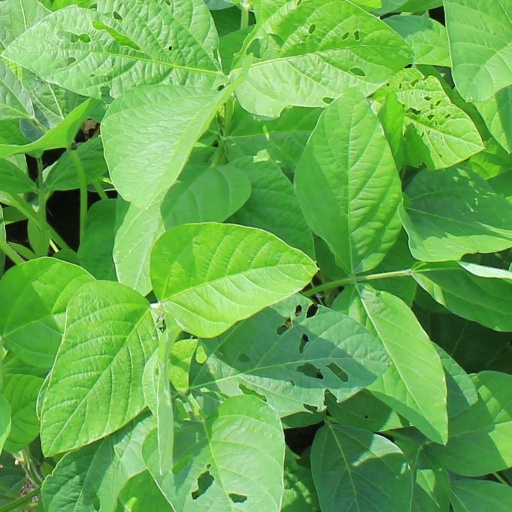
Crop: soybean